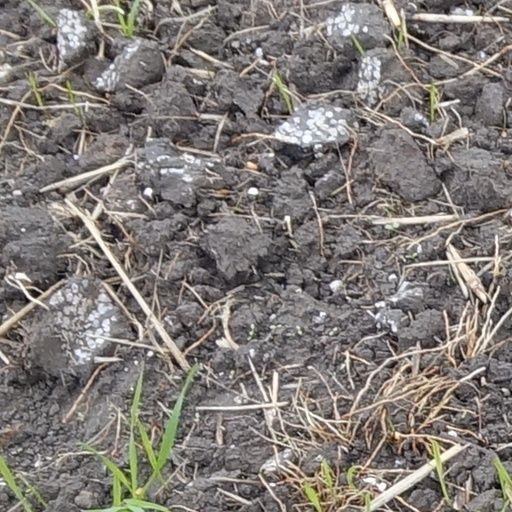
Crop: wheat